RTL Late Night

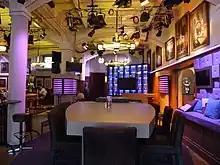

RTL Late Night was a Dutch late night television talkshow. It was broadcast from August 26, 2013, to March 4, 2019, on commercial station RTL 4 on weekdays between 22:30 and 23:40.